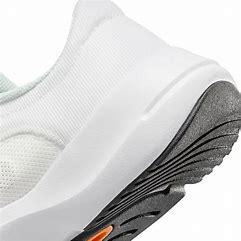
Brand: Nike
Model: In Season Tr 13